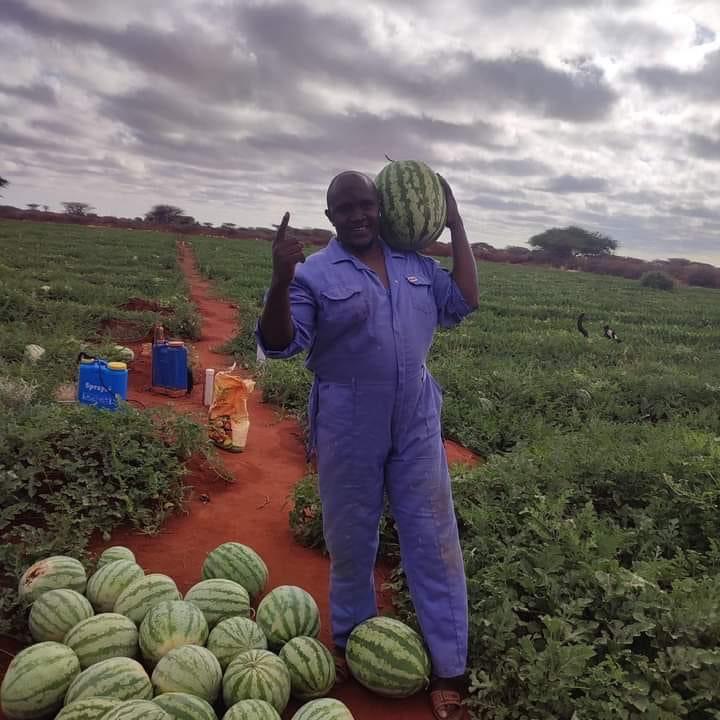
Matikiti yamelimwa katika shamba kubwa. Yamekomaa na mkulima anavuna kisha amekusanya kwenye eneo moja ili kuyapeleka sokoni. Zao la biashara hulimwa kwa madhumuni ya kuuza na kupata kipato.